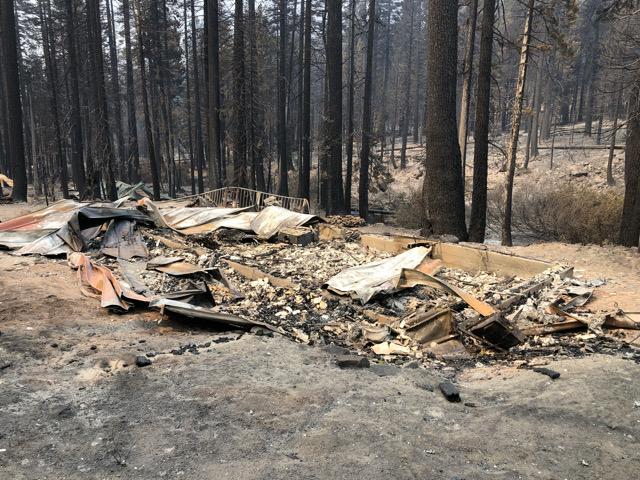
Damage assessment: destroyed